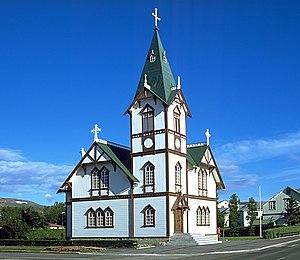
Cet article recense les bâtiments protégés de Norðurland eystra, en Islande.
Húsavík est une localité islandaise de la municipalité de Norðurþing située au nord de l'île, dans la région de Norðurland eystra. En 2011, la ville comptait 2 237 habitants.
Le christianisme en Islande est attesté dès les débuts de la colonisation de l'île. Minoritaire dans un premier temps, il se hissa au statut de religion d'État en 999 lors de la conversion votée par l'Althing. La Réforme venue, l'Islande se déchira entre catholiques et protestants ; ces derniers l'emportèrent définitivement courant XVIIᵉ siècle. Le pays est aujourd'hui luthérien à une très forte majorité, et compte de nombreuses autres communautés chrétiennes : catholiques, pentecôtistes, adventistes, jéhovistes, mormons etc.